William Perry (Queensland businessman)

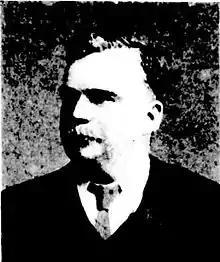

William Perry (1835–1891) was a business man and politician in Brisbane, Queensland, Australia. He was a Member of the Queensland Legislative Council.